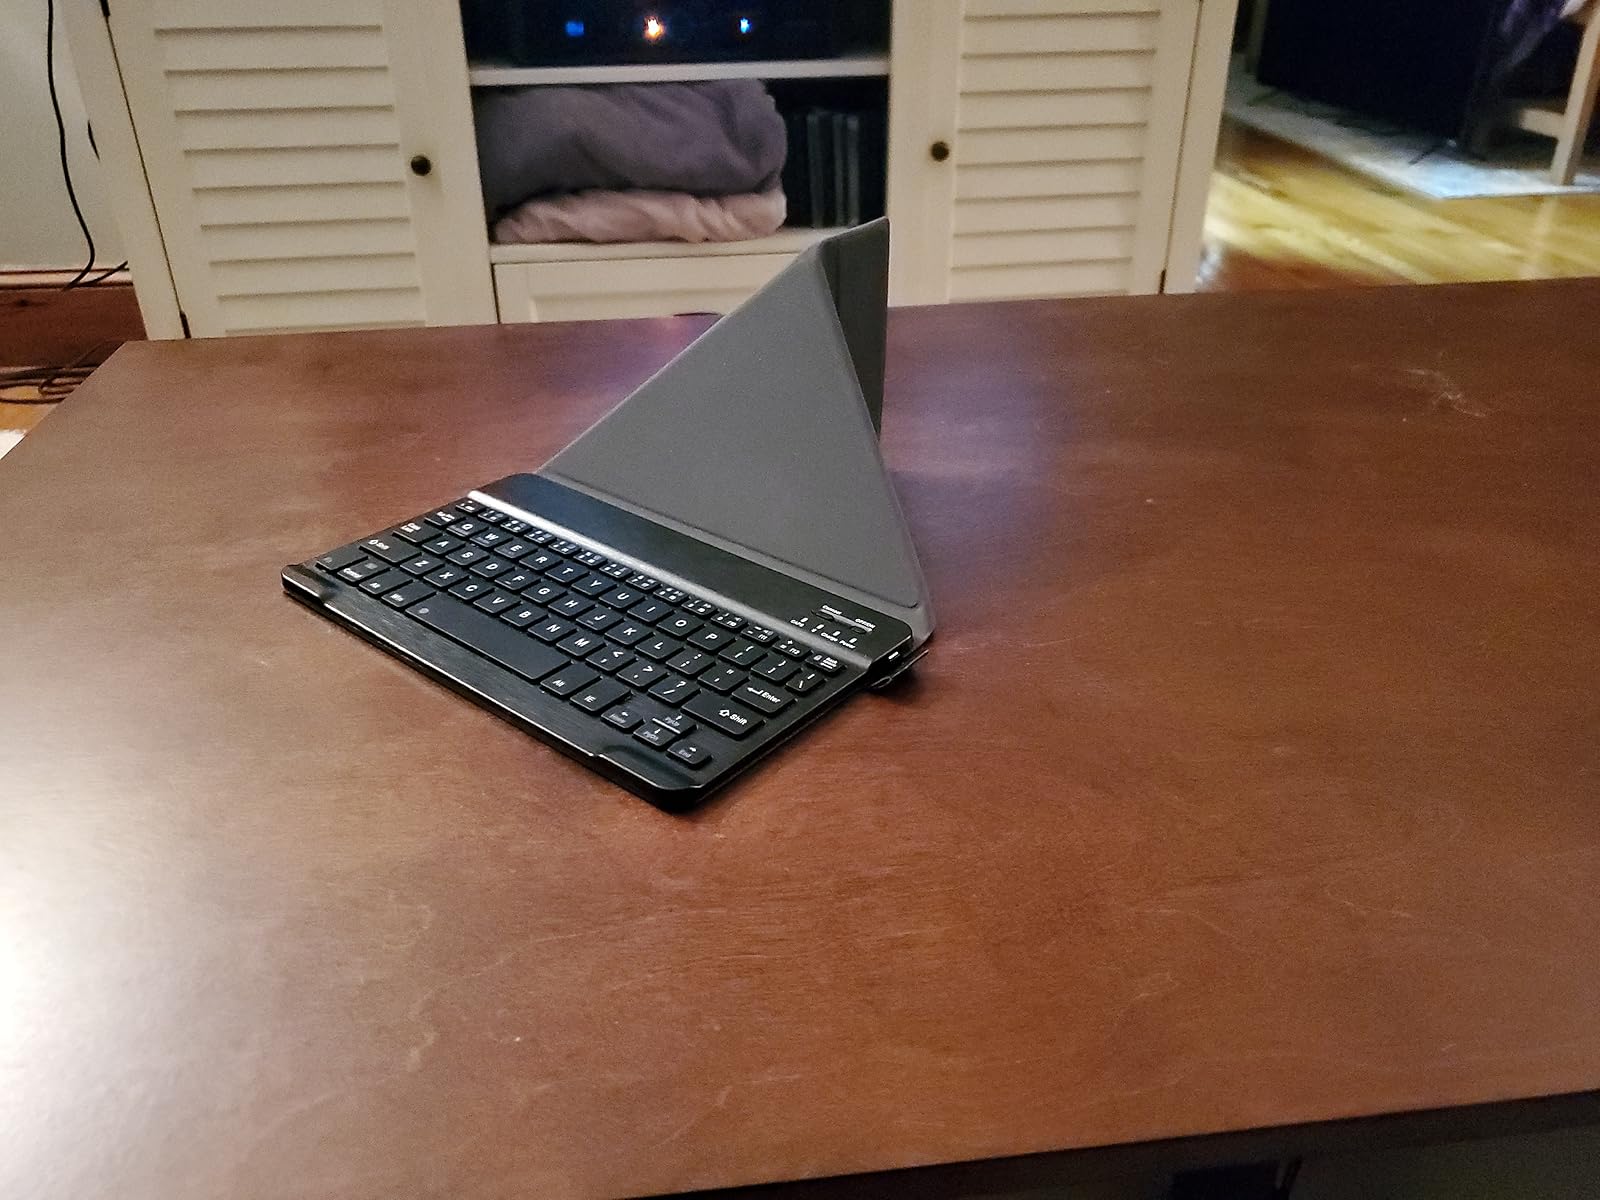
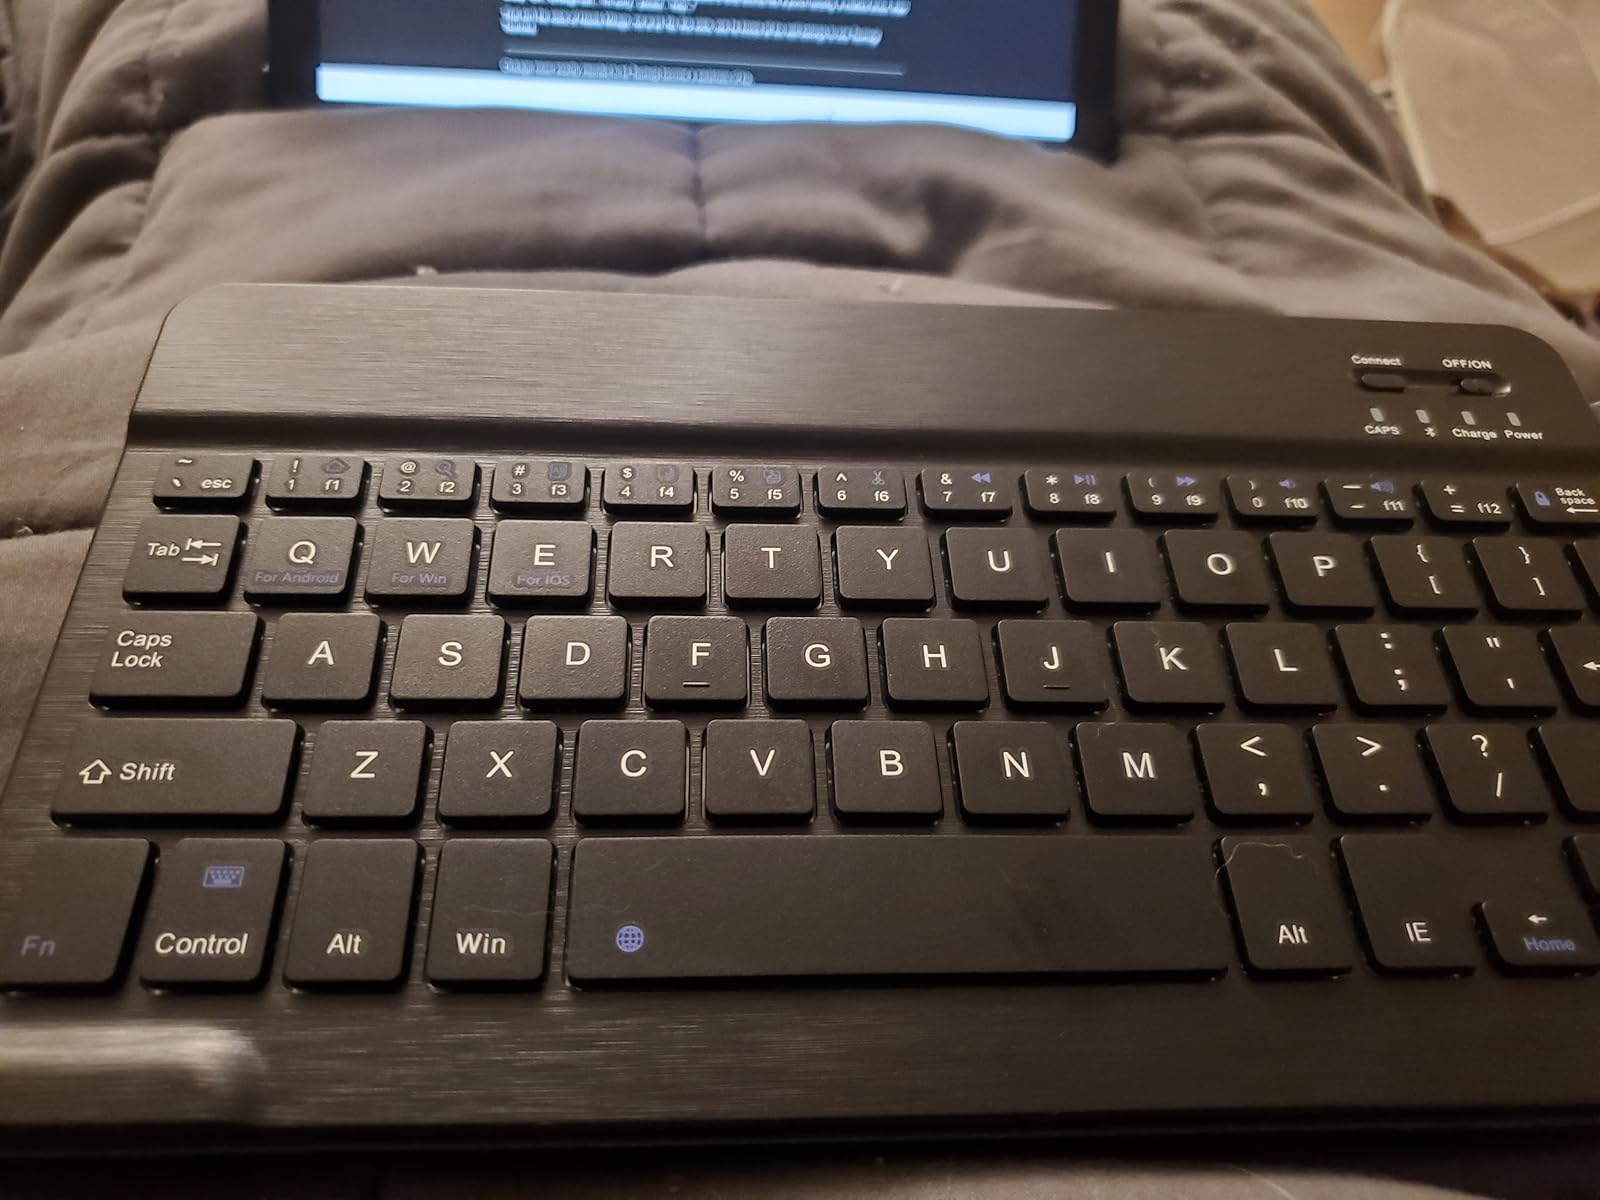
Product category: keyboard
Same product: yes